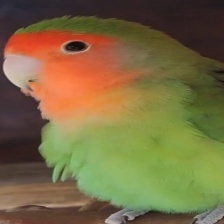
Species: ROSY FACED LOVEBIRD
Scientific name: AGAPORNIS ROSEICOLLIS